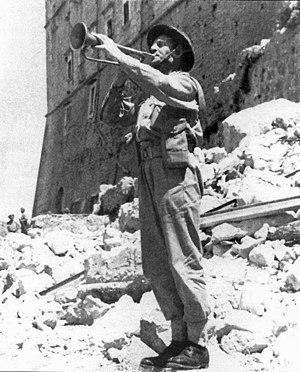
La bataille de Monte Cassino couvre une série de quatre batailles de la Seconde Guerre mondiale livrées, autour du mont Cassin de janvier à mai 1944, par les Alliés contre les forces allemandes pour percer la ligne Gustave, afin de faire la jonction avec les forces débarquées à Anzio et d'occuper Rome.
Le Hejnał est une mélodie traditionnelle polonaise interprétée par un trompettiste toutes les heures de la tour la plus élevée de la Basilique Sainte-Marie de Cracovie. Il est joué vers les 4 points cardinaux successivement.